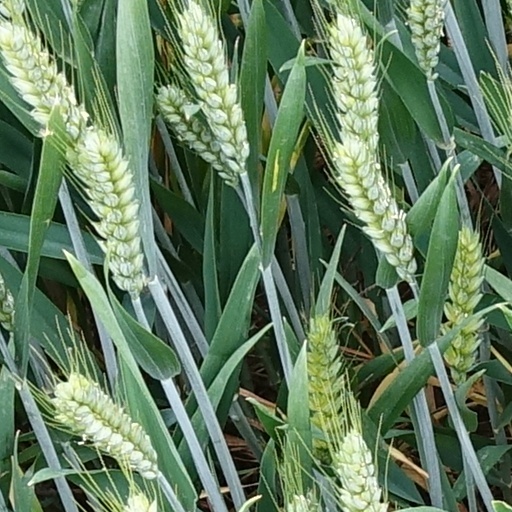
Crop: wheat